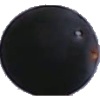
Label: Grape Blue 1